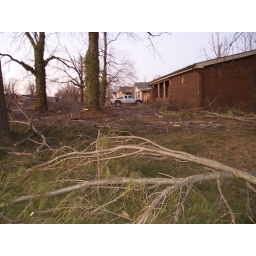
Wednesday, Feb 4th, before the tree cutters arrived to clear the limbs in our yard.